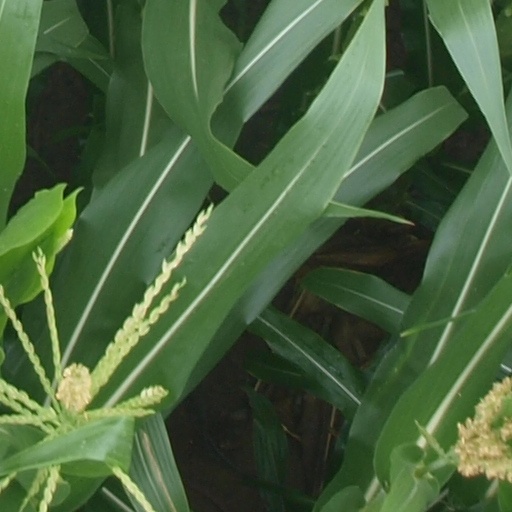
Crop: maize; corn